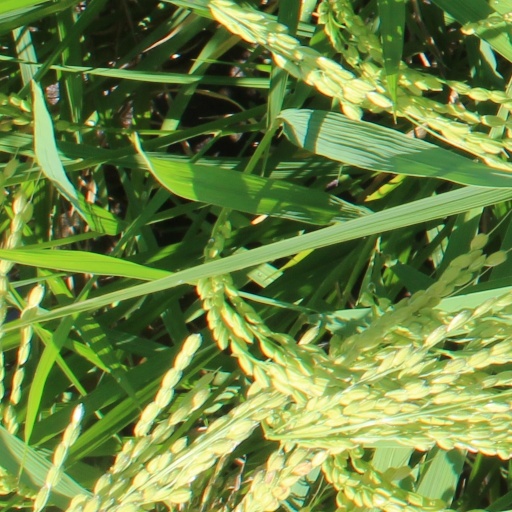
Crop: rice